Johann Hübner

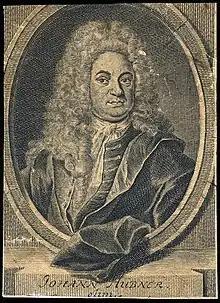

Johann Hübner (17 March 1668 – 21 May 1731) was a German geographer and scholar, who taught by the question and answer method.